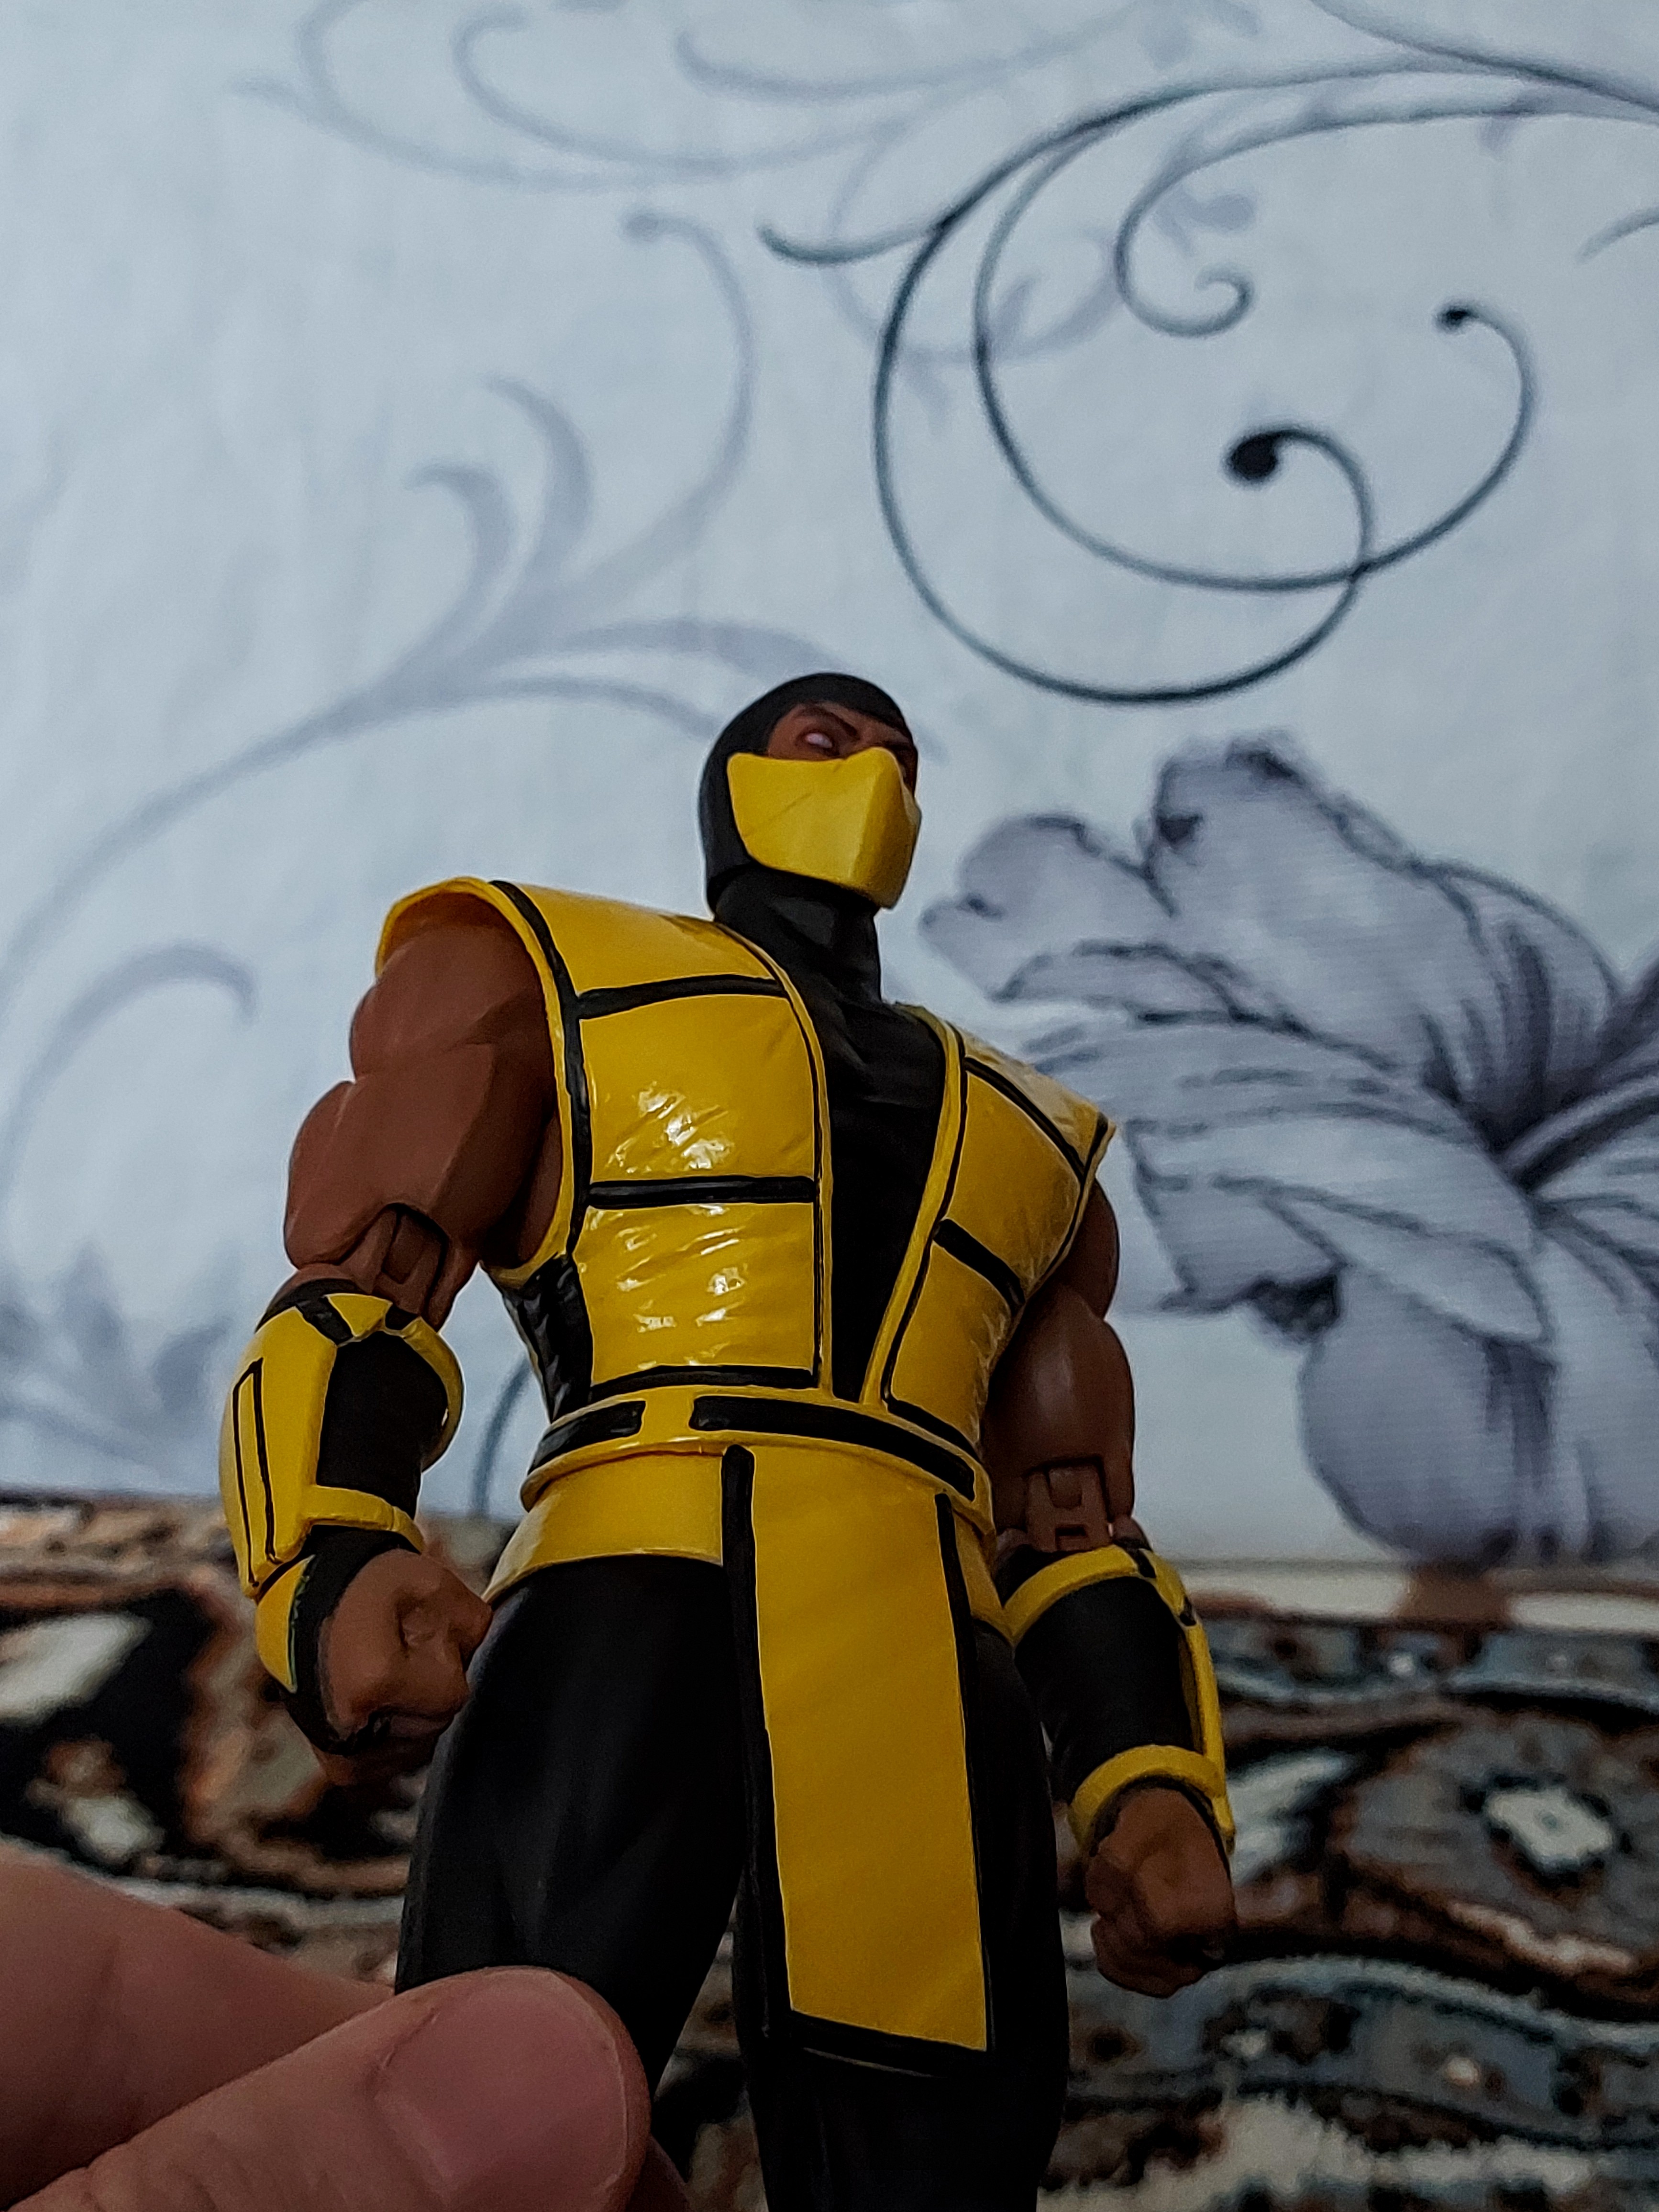
scorpion, storm, collectibles, cartoon, gesture, armour, art, personal protective equipment, fictional character, knight, cape, fun, drawing, toy, recreation, costume design, fiction, dry suit, Animated cartoon, wetsuit, action figure, helmet, animation, costume, illustration, diving equipment, robot, competition event, machine, visual arts, anime, uniform, justice league